Ulrich Brand

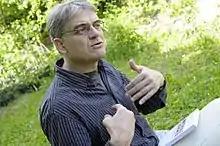
Brand in May 2017

Ulrich Brand (born April 15, 1967 in Mainau) is a German political scientist. Since September 2007 he has been a professor of International Politics at the University of Vienna.